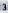
Number: 3